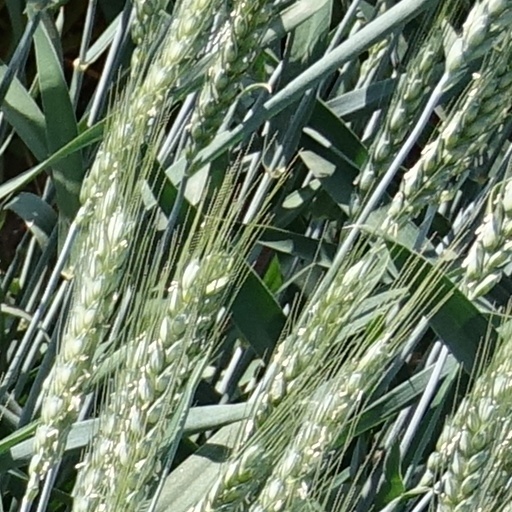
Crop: wheat